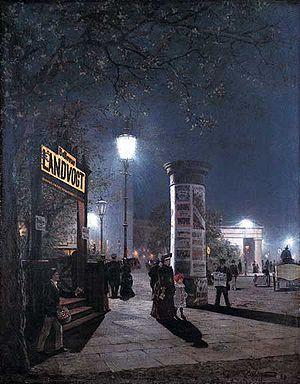
1882 est une année commune commençant un dimanche.